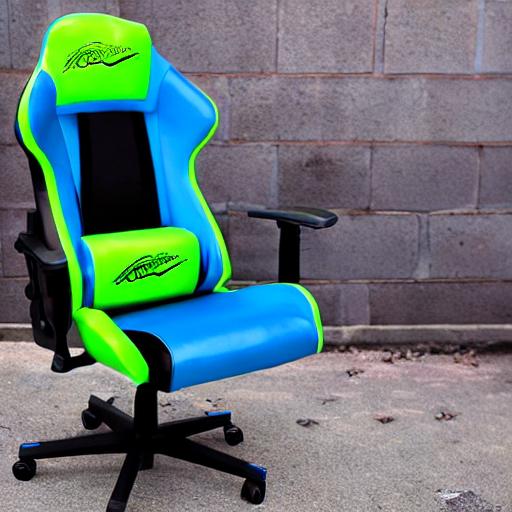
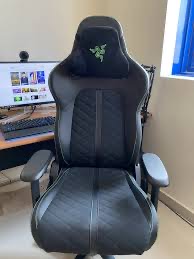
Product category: items_chair
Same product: no